Nauru

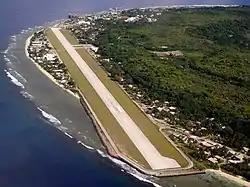
View of Nauru International Airport

Before a resurgence in the 2010s, the Nauruan economy was strongest in the 1970s, with GDP peaking in 1981. This trend came from phosphate mining, which accounted for a majority of its economic output. Mining declined starting in the early 1980s. There are few other resources, and most necessities are imported. Small-scale mining is still conducted by RONPhos, formerly known as the Nauru Phosphate Corporation. The government places a percentage of RONPhos's earnings into the Nauru Phosphate Royalties Trust. The trust manages long-term investments, which were intended to support the citizens after the phosphate reserves were exhausted.